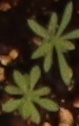
Label: Kochia